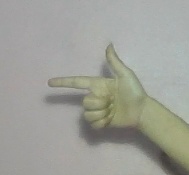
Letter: yaa